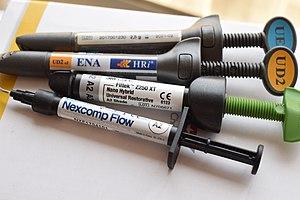
En dentisterie, un composite est un matériau utilisé pour obturer et reconstituer les dents. Son avantage principal étant de pouvoir imiter la couleur blanchâtre d'une dent. Ce matériau est plus récent que l'amalgame.